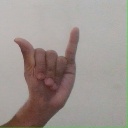
अक्षर: य